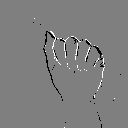
ASL letter: a